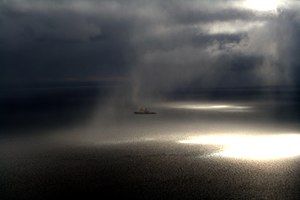
Baffinbugten
Tåge i Baffinbugten
Baffinbugten er den nordlige del af havområdet mellem Grønland og de arktiske øer i Canada. 70. breddegrad er sat som afgrænsning mod Davis Strædet i syd. Mod nord snævres Baffinbugten ind til det smalle Nares Strædet mellem Nordvestgrønland og Ellesmere Island.